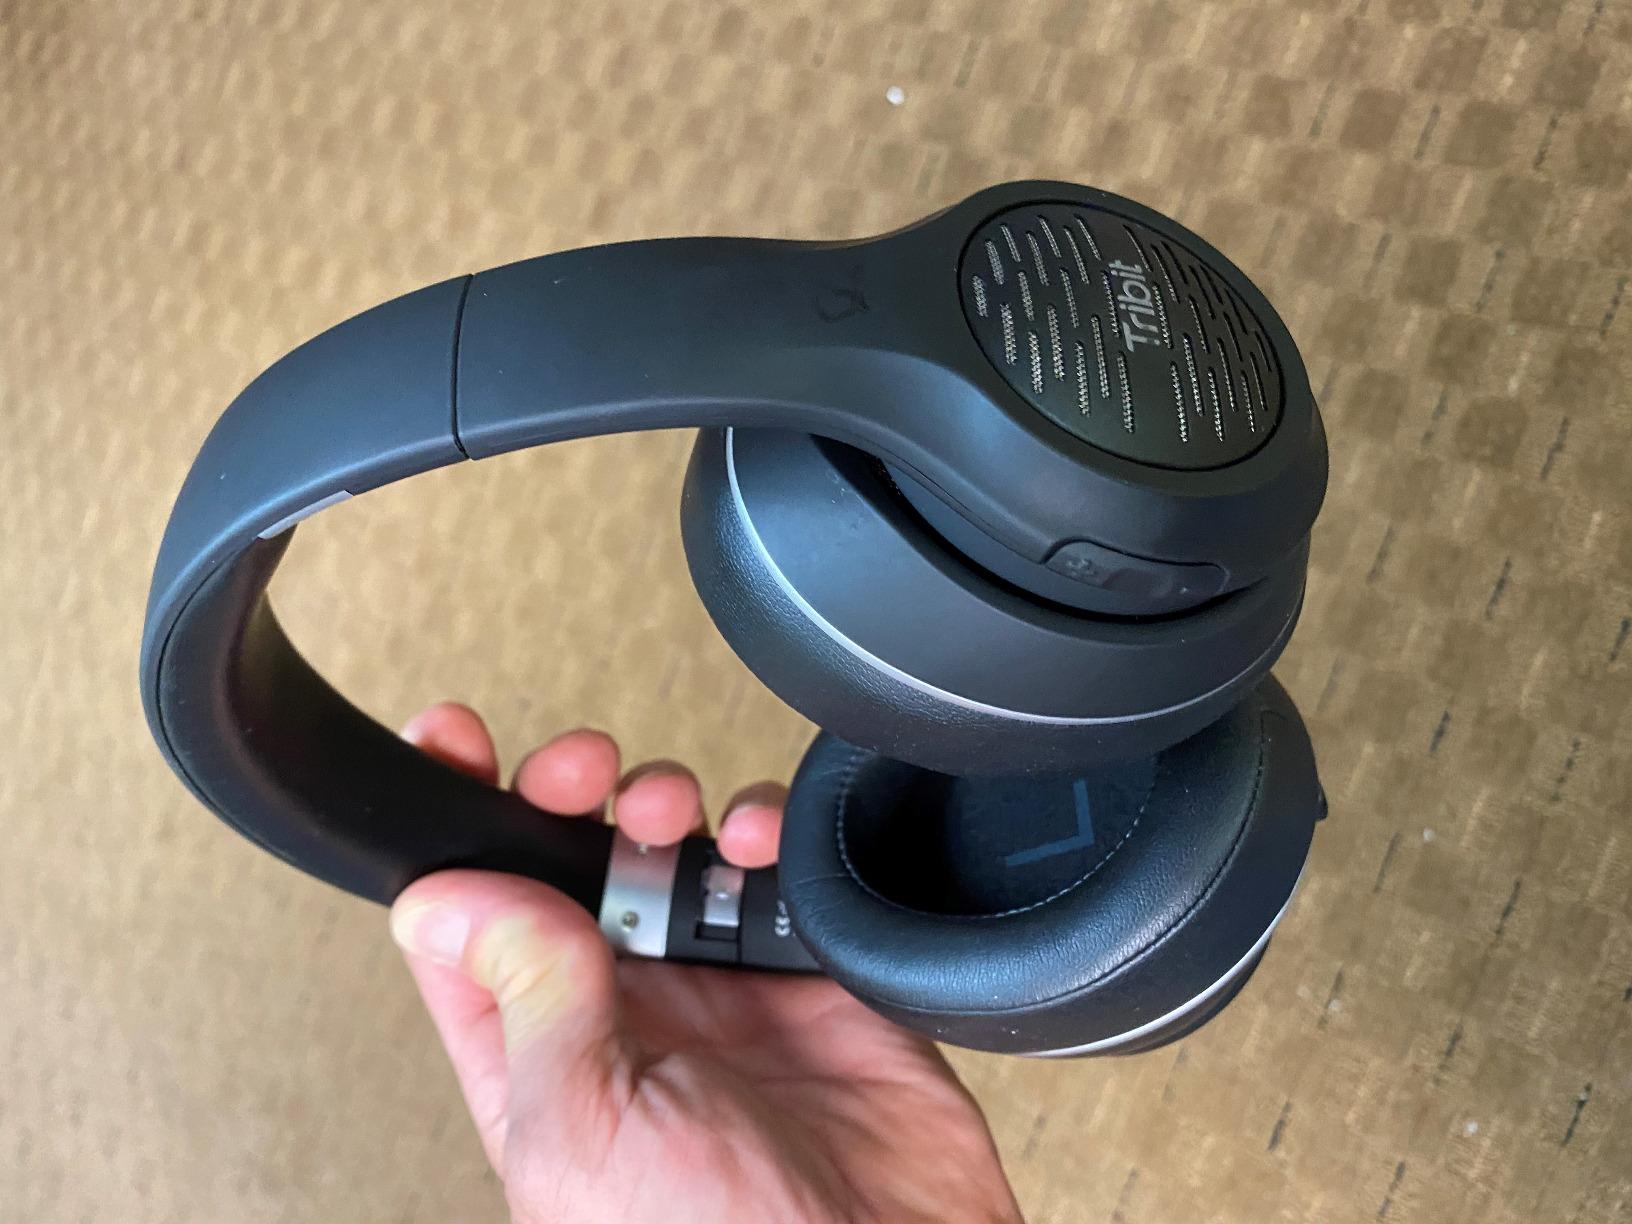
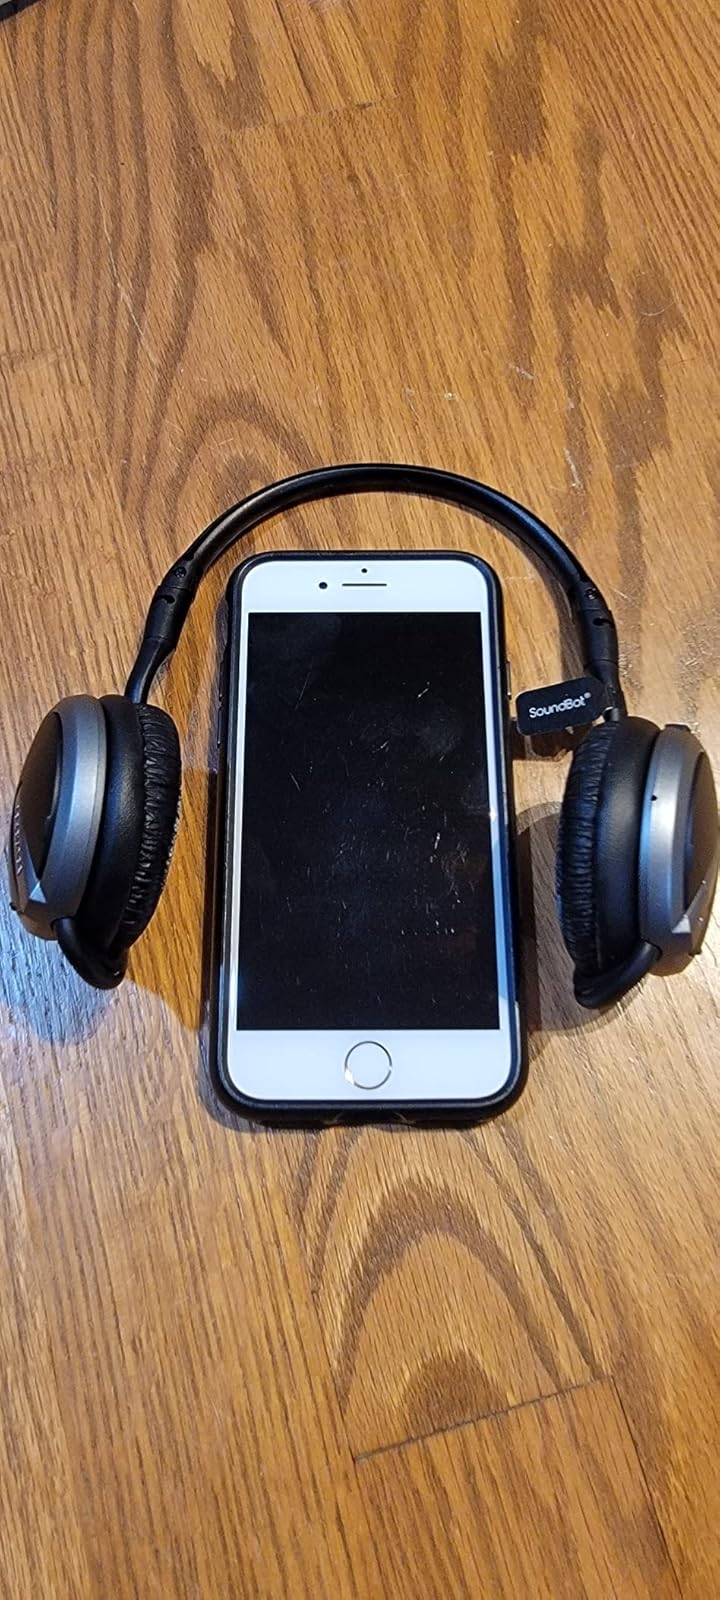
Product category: headphones
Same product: no